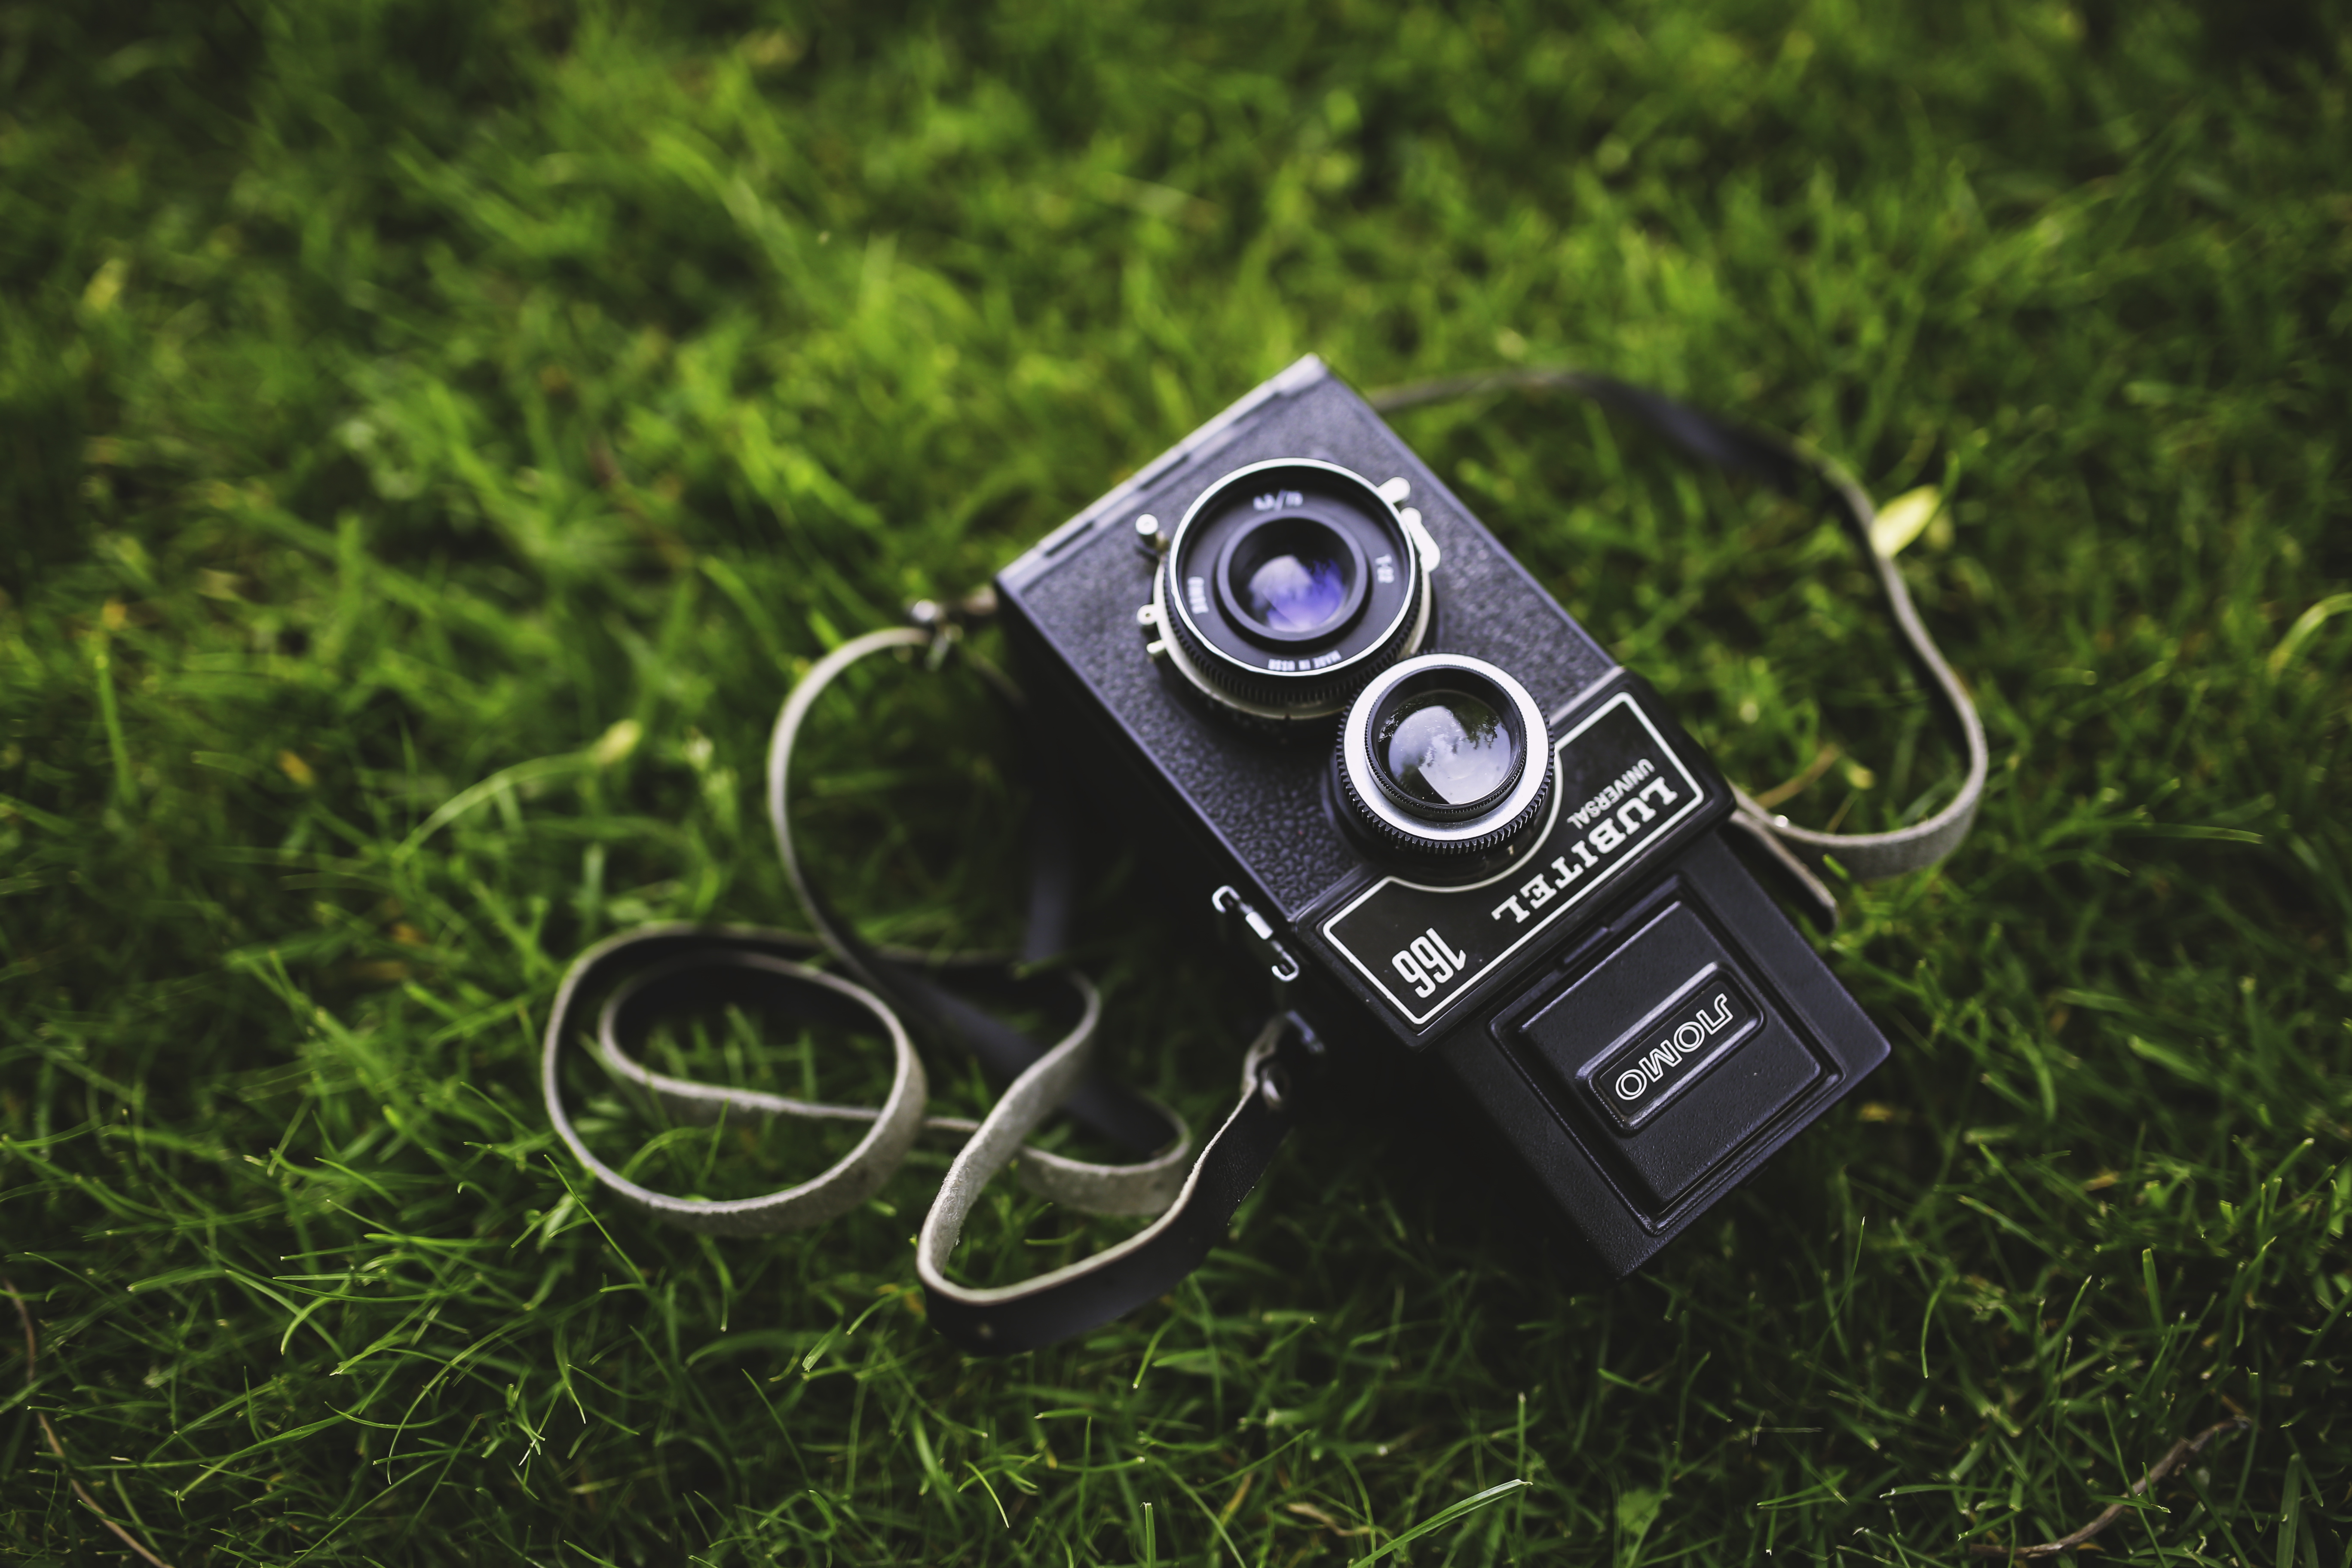
green, cameras optics, camera, technology, grass, electronics, design, gadget, electronic device, font, photography, stock photography, digital camera, camera accessory, audio equipment, plant, macro photography